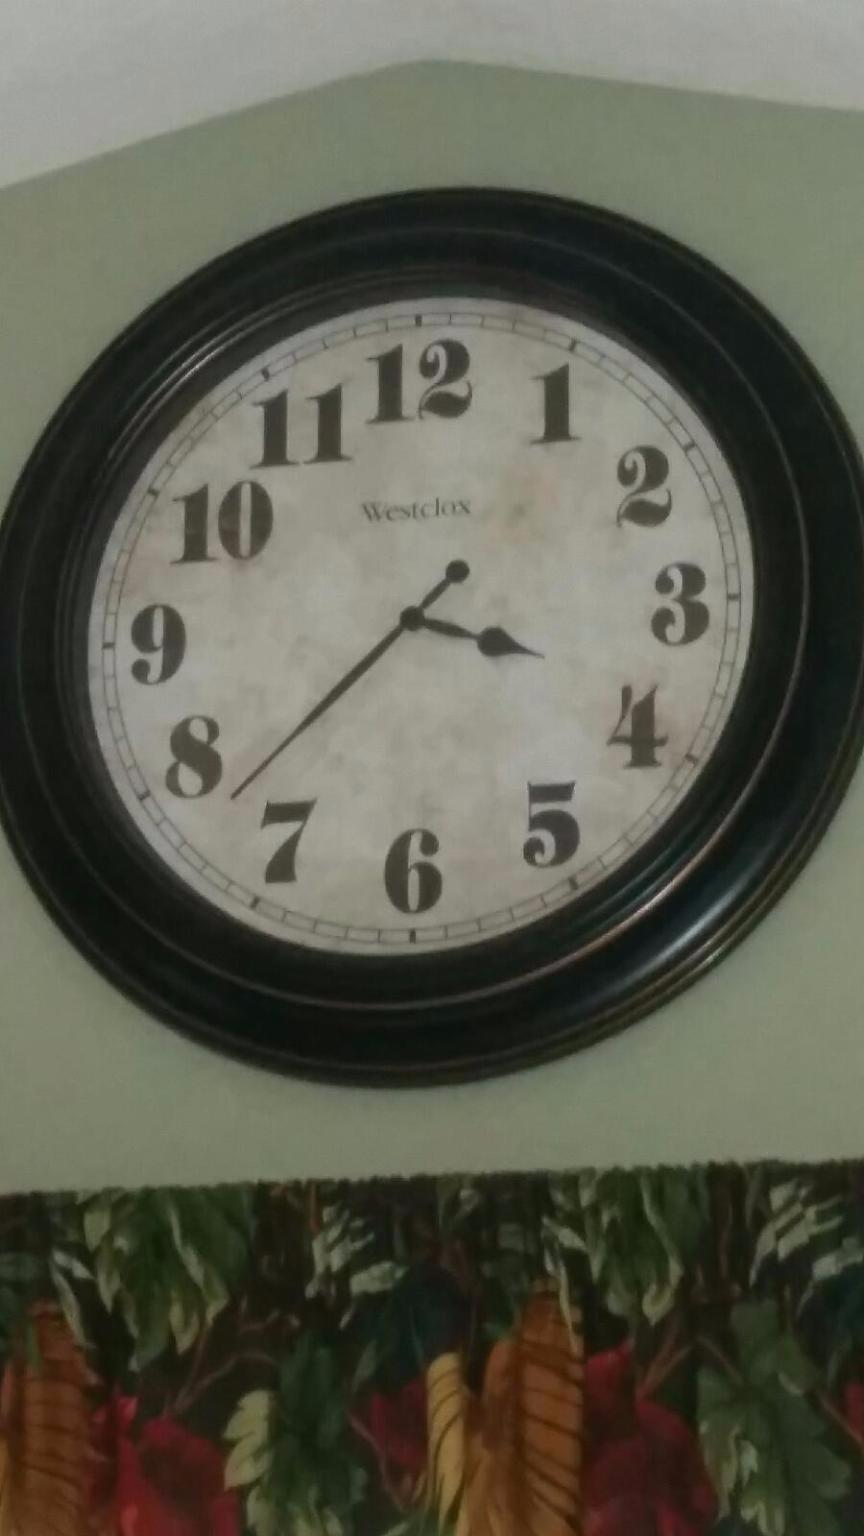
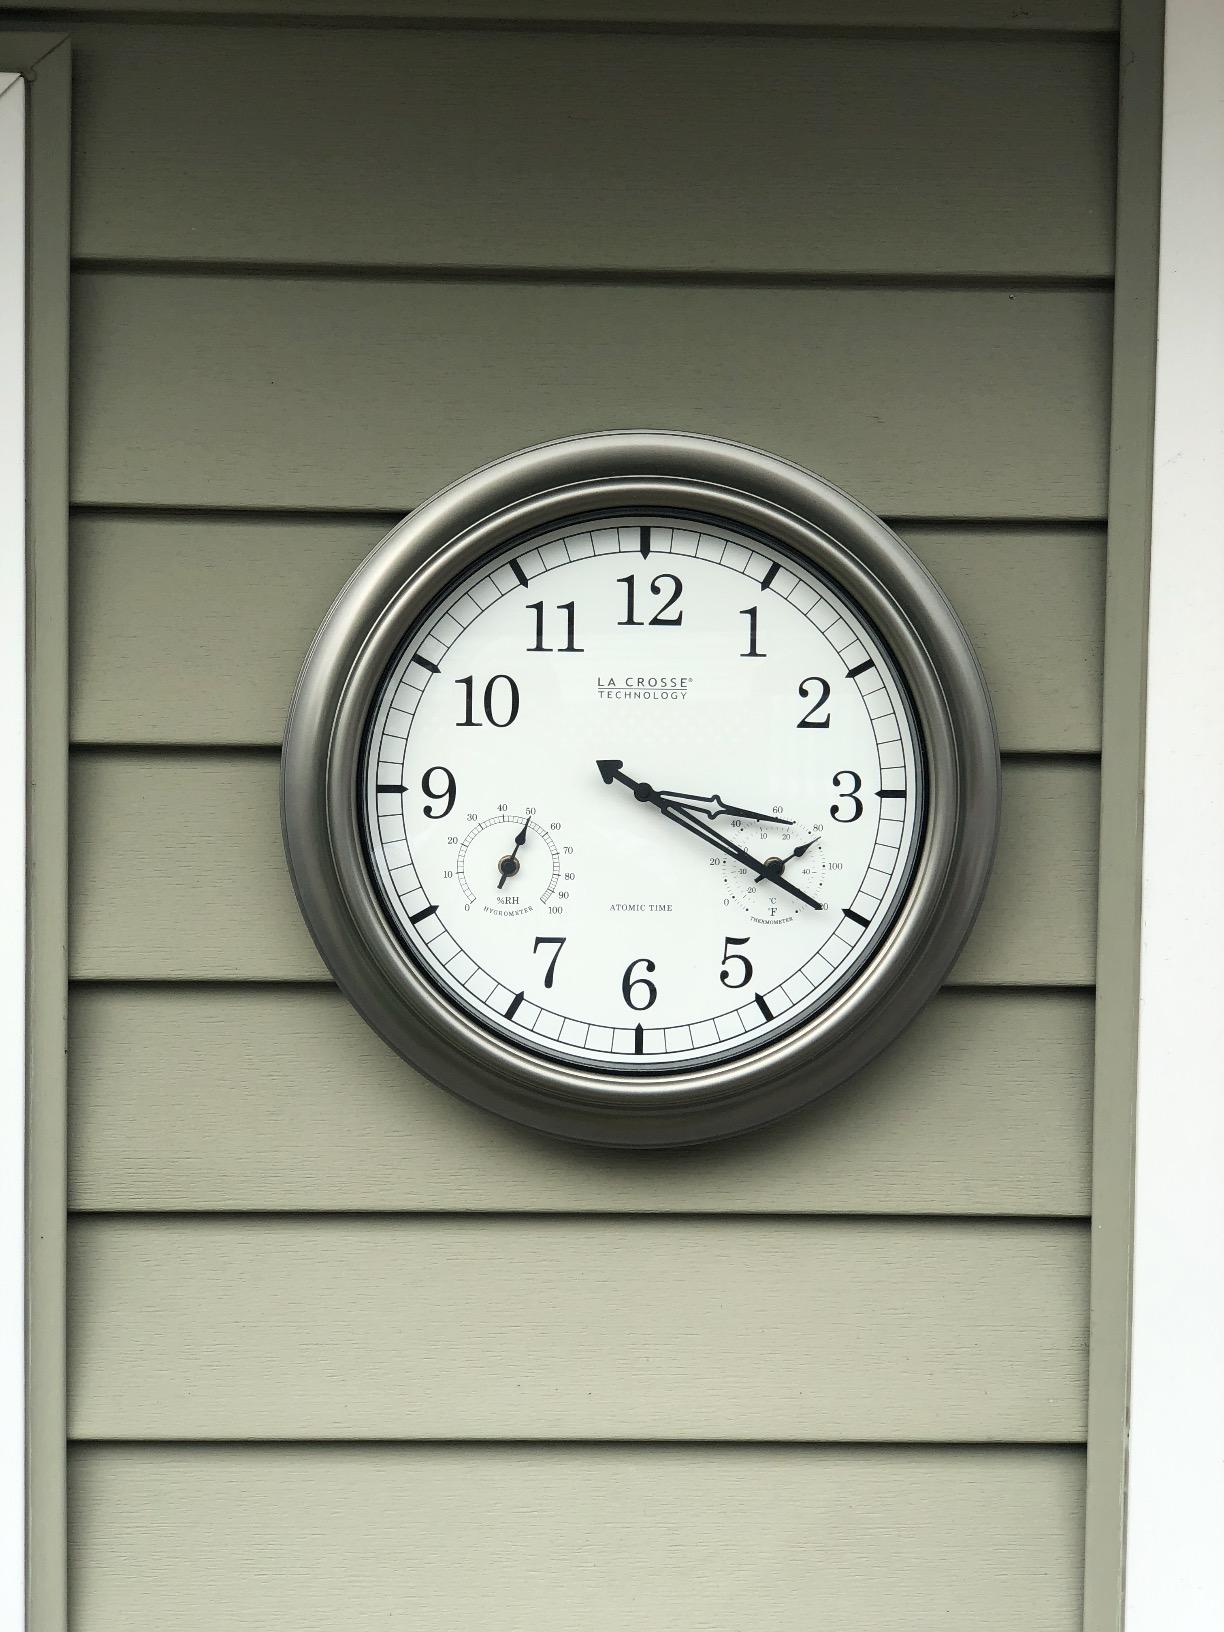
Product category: clock
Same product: no